Riot (1969 film)

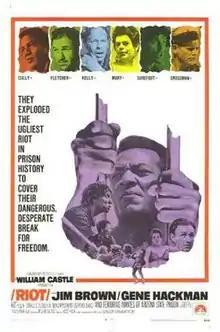

Riot is a 1969 American drama film produced by William Castle, directed by Buzz Kulik and starring Gene Hackman and Jim Brown.